North Cornwall Museum and Art Gallery

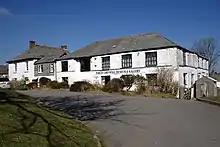
The museum

The North Cornwall Museum and Art Gallery is a privately owned local museum and art gallery in Camelford, north Cornwall, England, UK.